Bullace

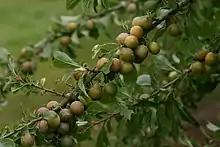
Fruit of the White or Golden Bullace, showing the slight blush often found on the sunward side

The White Bullace, sometimes classified as "insititia" var. "syriaca", has small, yellowish fruit, with greenish flesh. A very old variety, it was once known in Cambridgeshire and Essex by the name "cricksies" or "crickses", formed on an earlier plural "creeks", and probably originating in Anglo-Norman "". It was grown in large quantities in Norfolk in the 19th century, for use in preserving or cooking; Hogg described the flesh as "firm, juicy, sweet and subacid". It is also occasionally referred to as the "Golden Bullace".